Mātakitaki River

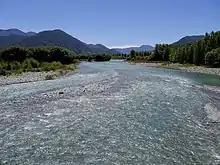
Mātakitaki River looking north

The Mātakitaki River is located in the north of New Zealand's South Island. An upper tributary of the Buller River, it flows north and west for 65 kilometres from its source north of the Lewis Pass, joining the Buller at Murchison. It has one major tributary, the Glenroy River.